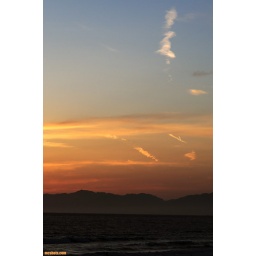
sunset clouds over the mountains of the malibu coast